Purina Mills

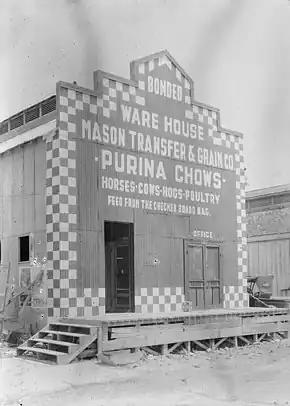
Mason Transfer and Grain Co., bonded warehouse on the south Texas border, storing "Purina Chows" and bearing the Purina checkerboard markings. Taken by Robert Runyon c. 1900-1920.

Ralston Purina was famed for its "checkerboard" trademark. The inspiration for the Ralston Purina logo came from founder William Danforth's childhood memory of a family that dressed in clothing made from checkerboard cloth.